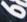
Number: 6